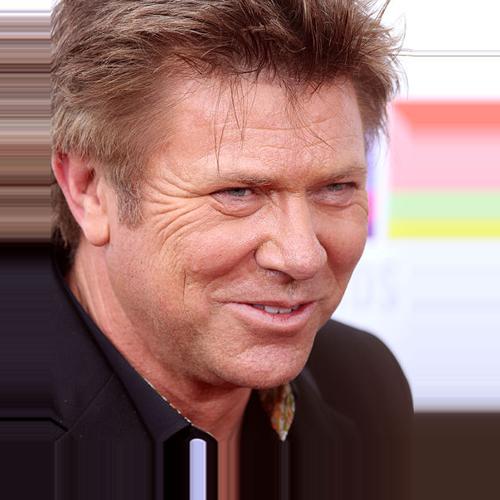
Age: 59